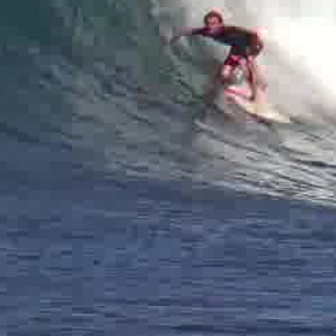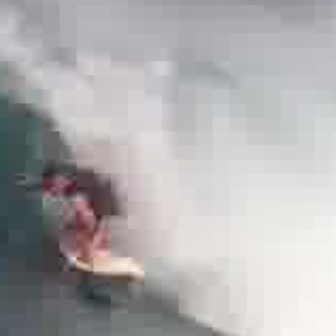
  Please identify the target specified by the bounding box [165,11,261,107] in the first image and locate it in the second image. Return the coordinates in [x_min,y_min,x_max,y_max] format.
Answer: [31,151,150,270]